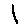
Label: 1